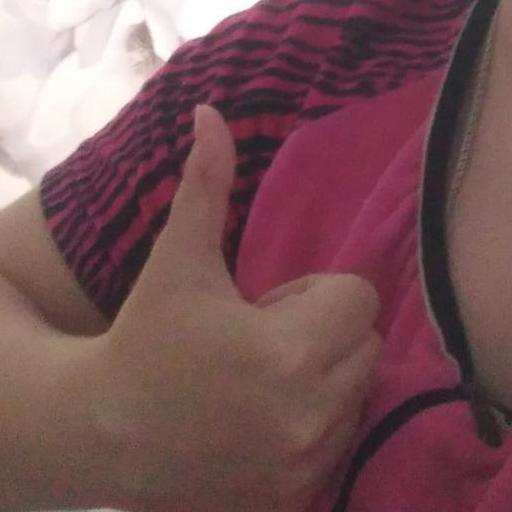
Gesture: like